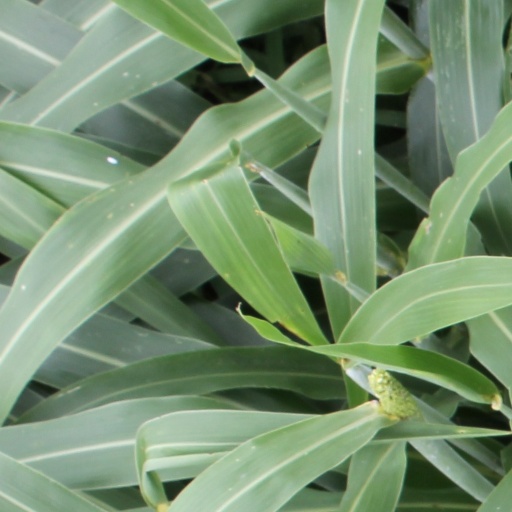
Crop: sorghum